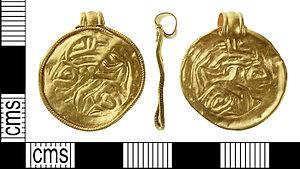
Bractéate, désigne un type de monnaie ou de médaille, où l'empreinte est en relief sur la face et en creux sur le revers. Le mot « bractéate » est aussi bien masculin que féminin.